The Daily Register

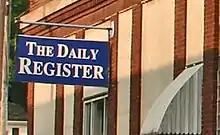

The Daily Register and The Eldorado Daily Journal are sister daily newspapers published in Harrisburg, Illinois, United States. They are owned by Paddock Publications, and managed locally by Southern Illinois Media Group (SILMG). Both papers cover sections of Saline County, Illinois, including Carrier Mills, Eldorado, Harrisburg and Stonefort. They share an office and staff based in Harrisburg.